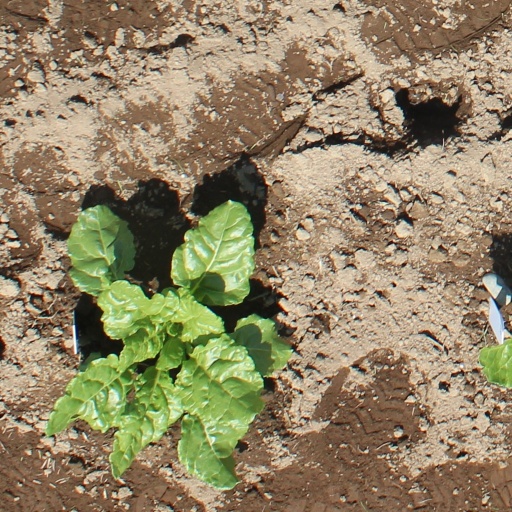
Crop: sugar beet